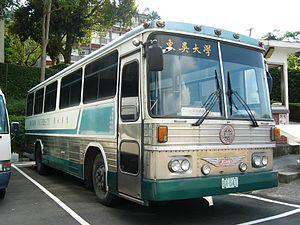
L’université Soochow ou l’université Dong Wu est une université privée située à Taïwan. Elle est considérée comme l’une des meilleures universités privées de Taïwan.